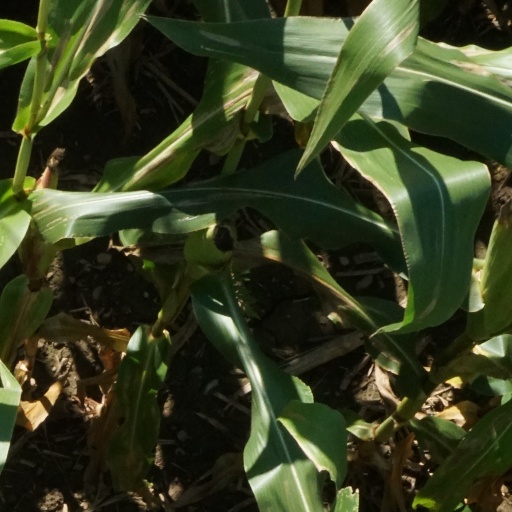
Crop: maize; corn